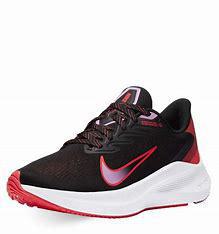
Brand: Nike
Model: Air Zoom Winflo 7